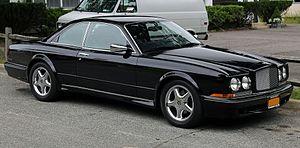
La Bentley Continental est un coupé de luxe fabriqué par Bentley de 1992 à 2003. Il s'agissait de la première Bentley à posséder une carrosserie non-commune à un modèle Rolls-Royce depuis la Continental S3 de 1965, et la Bentley la plus rapide, la plus chère et la plus puissante de son époque. C'était aussi la voiture de production la plus chère au monde au lancement. Un cabriolet dérivé, la Bentley Azure, a été lancée en 1995.